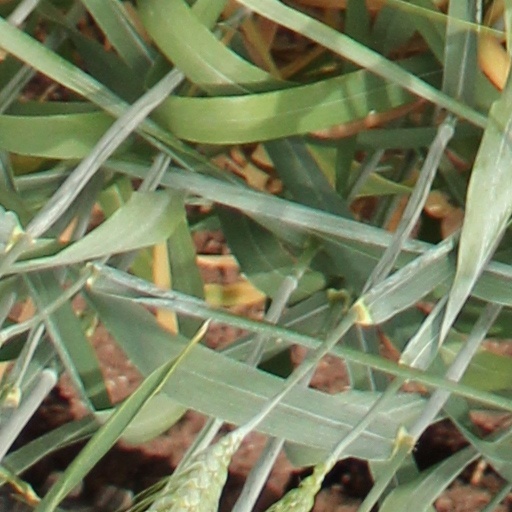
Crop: wheat